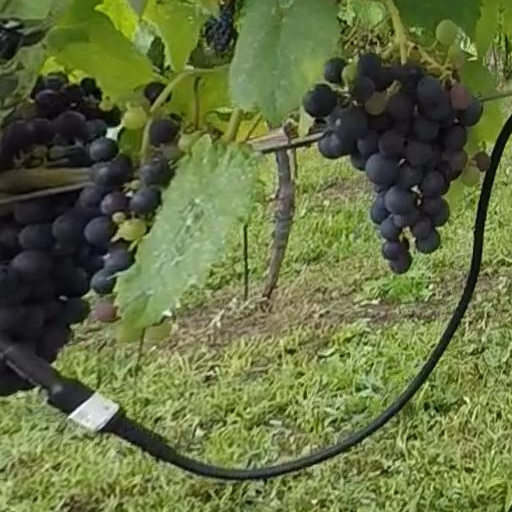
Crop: grape